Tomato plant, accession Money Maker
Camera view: bottom (45 deg); turntable rotation: 330 degrees
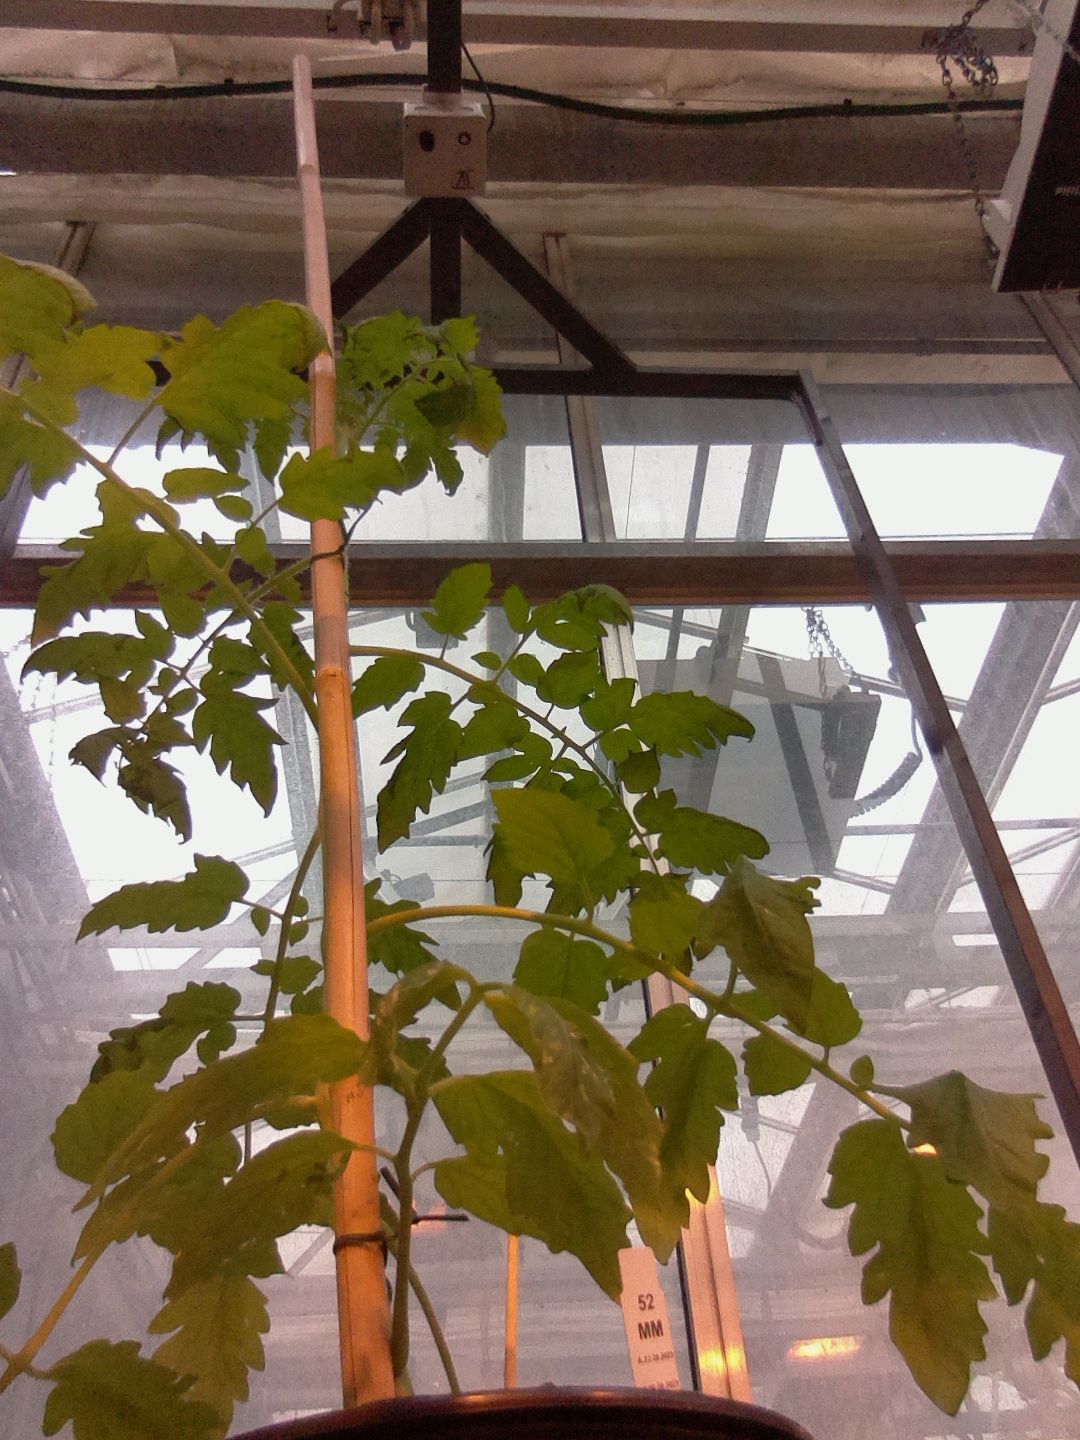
BBCH growth stage 53: 3 inflorescences visible